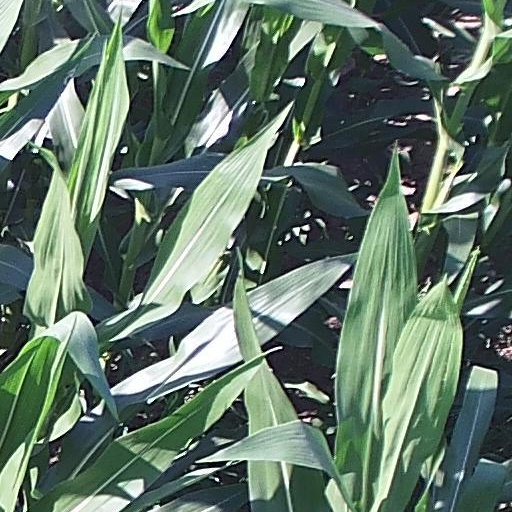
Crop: maize; corn